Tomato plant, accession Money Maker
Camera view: vertical (180 deg); turntable rotation: 300 degrees
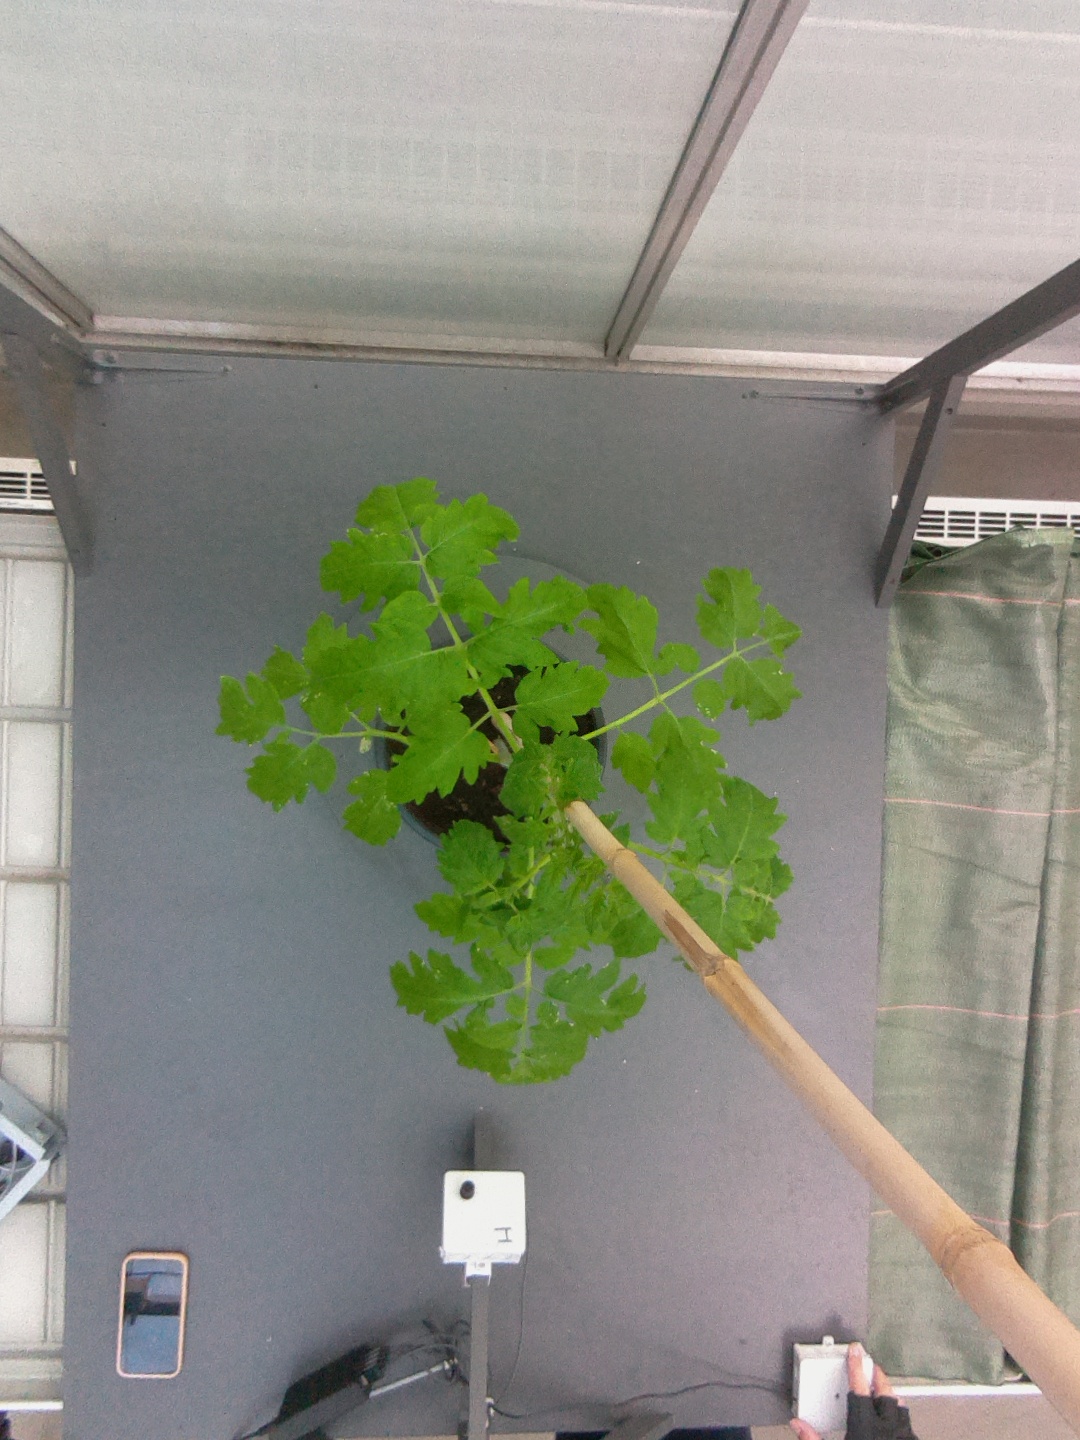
BBCH growth stage 14: 8 of true leaves visible